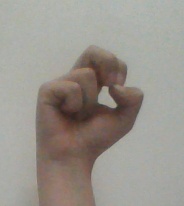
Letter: gaaf